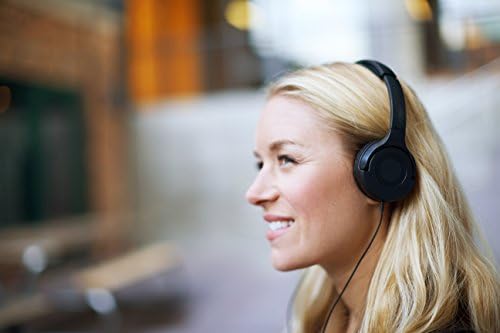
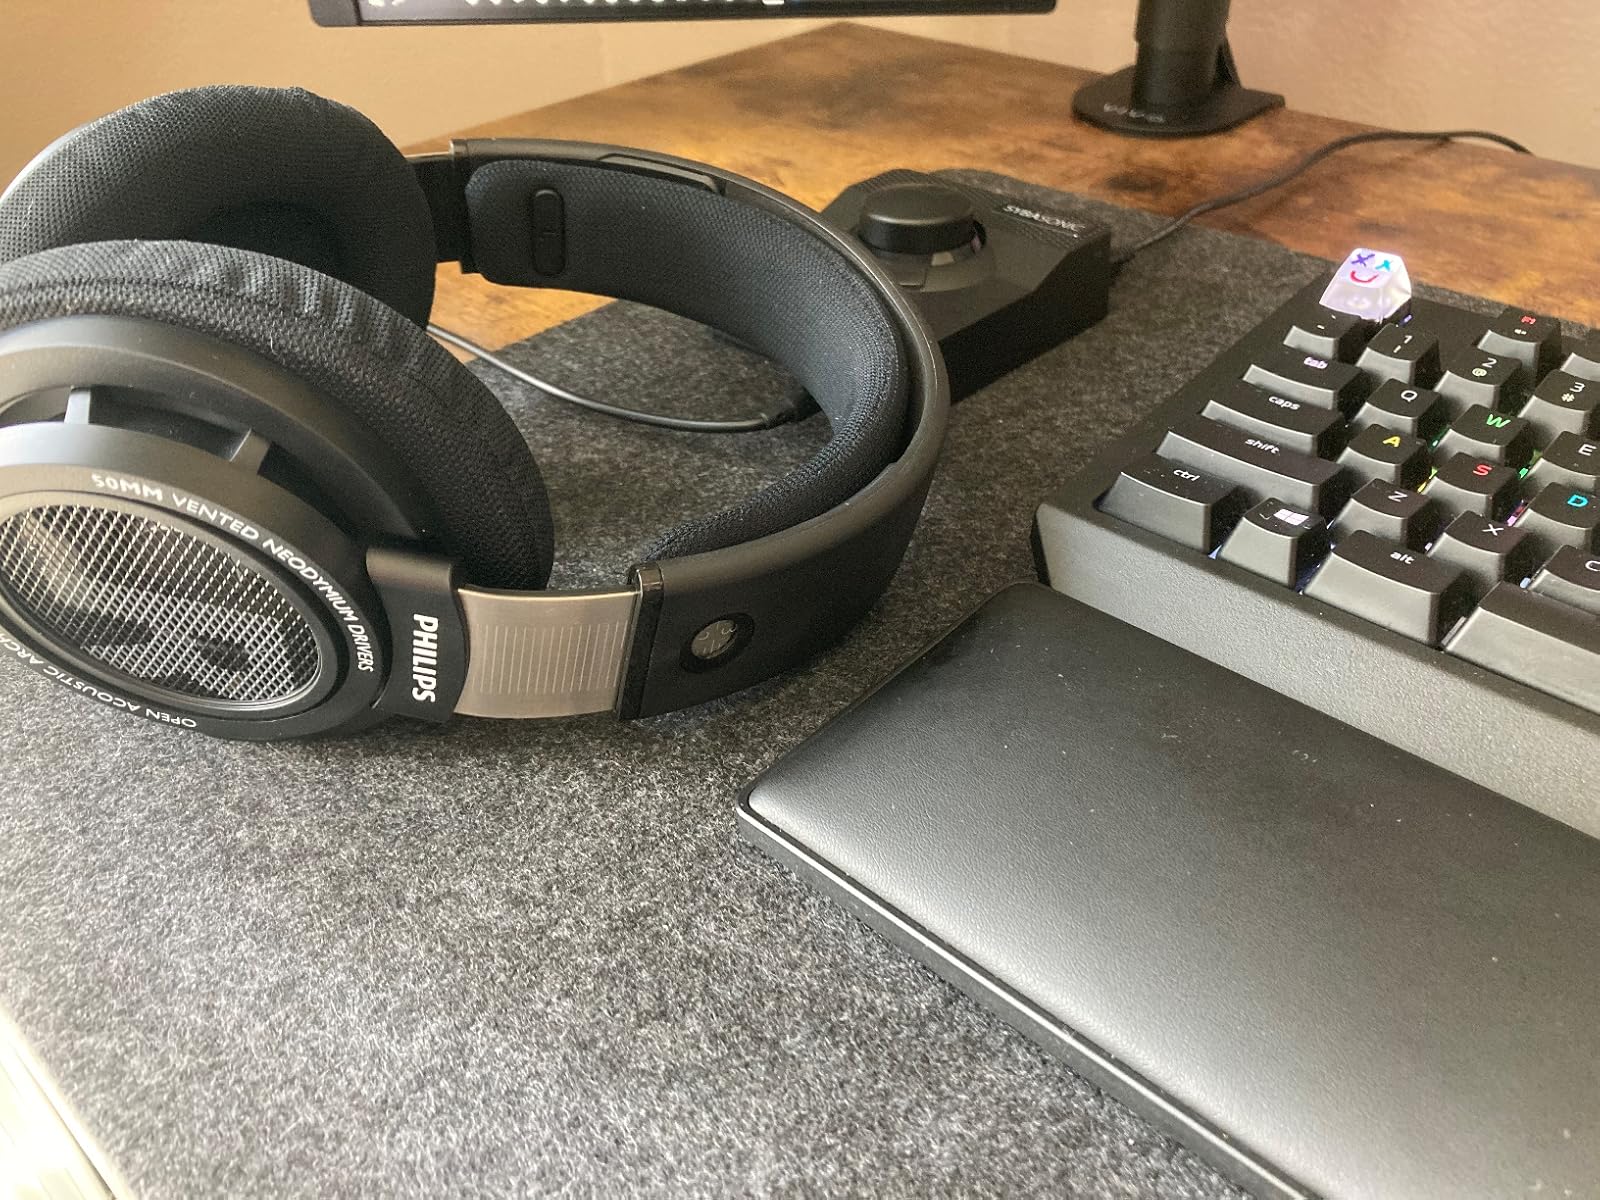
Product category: headphones
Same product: no